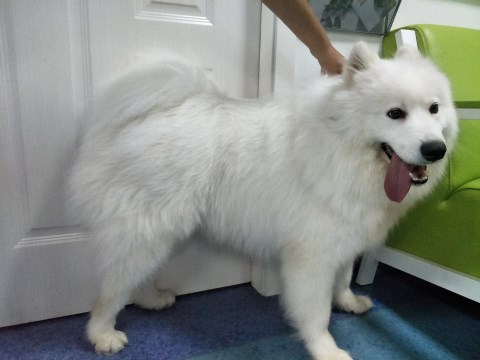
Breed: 2192-n000088-Samoyed